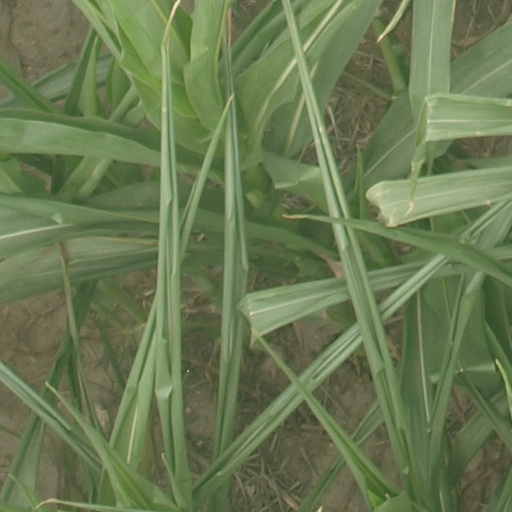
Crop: maize; corn